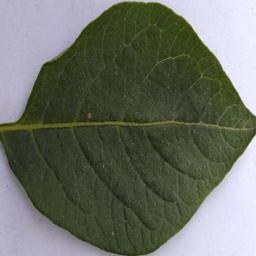
Label: Potato___Healthy